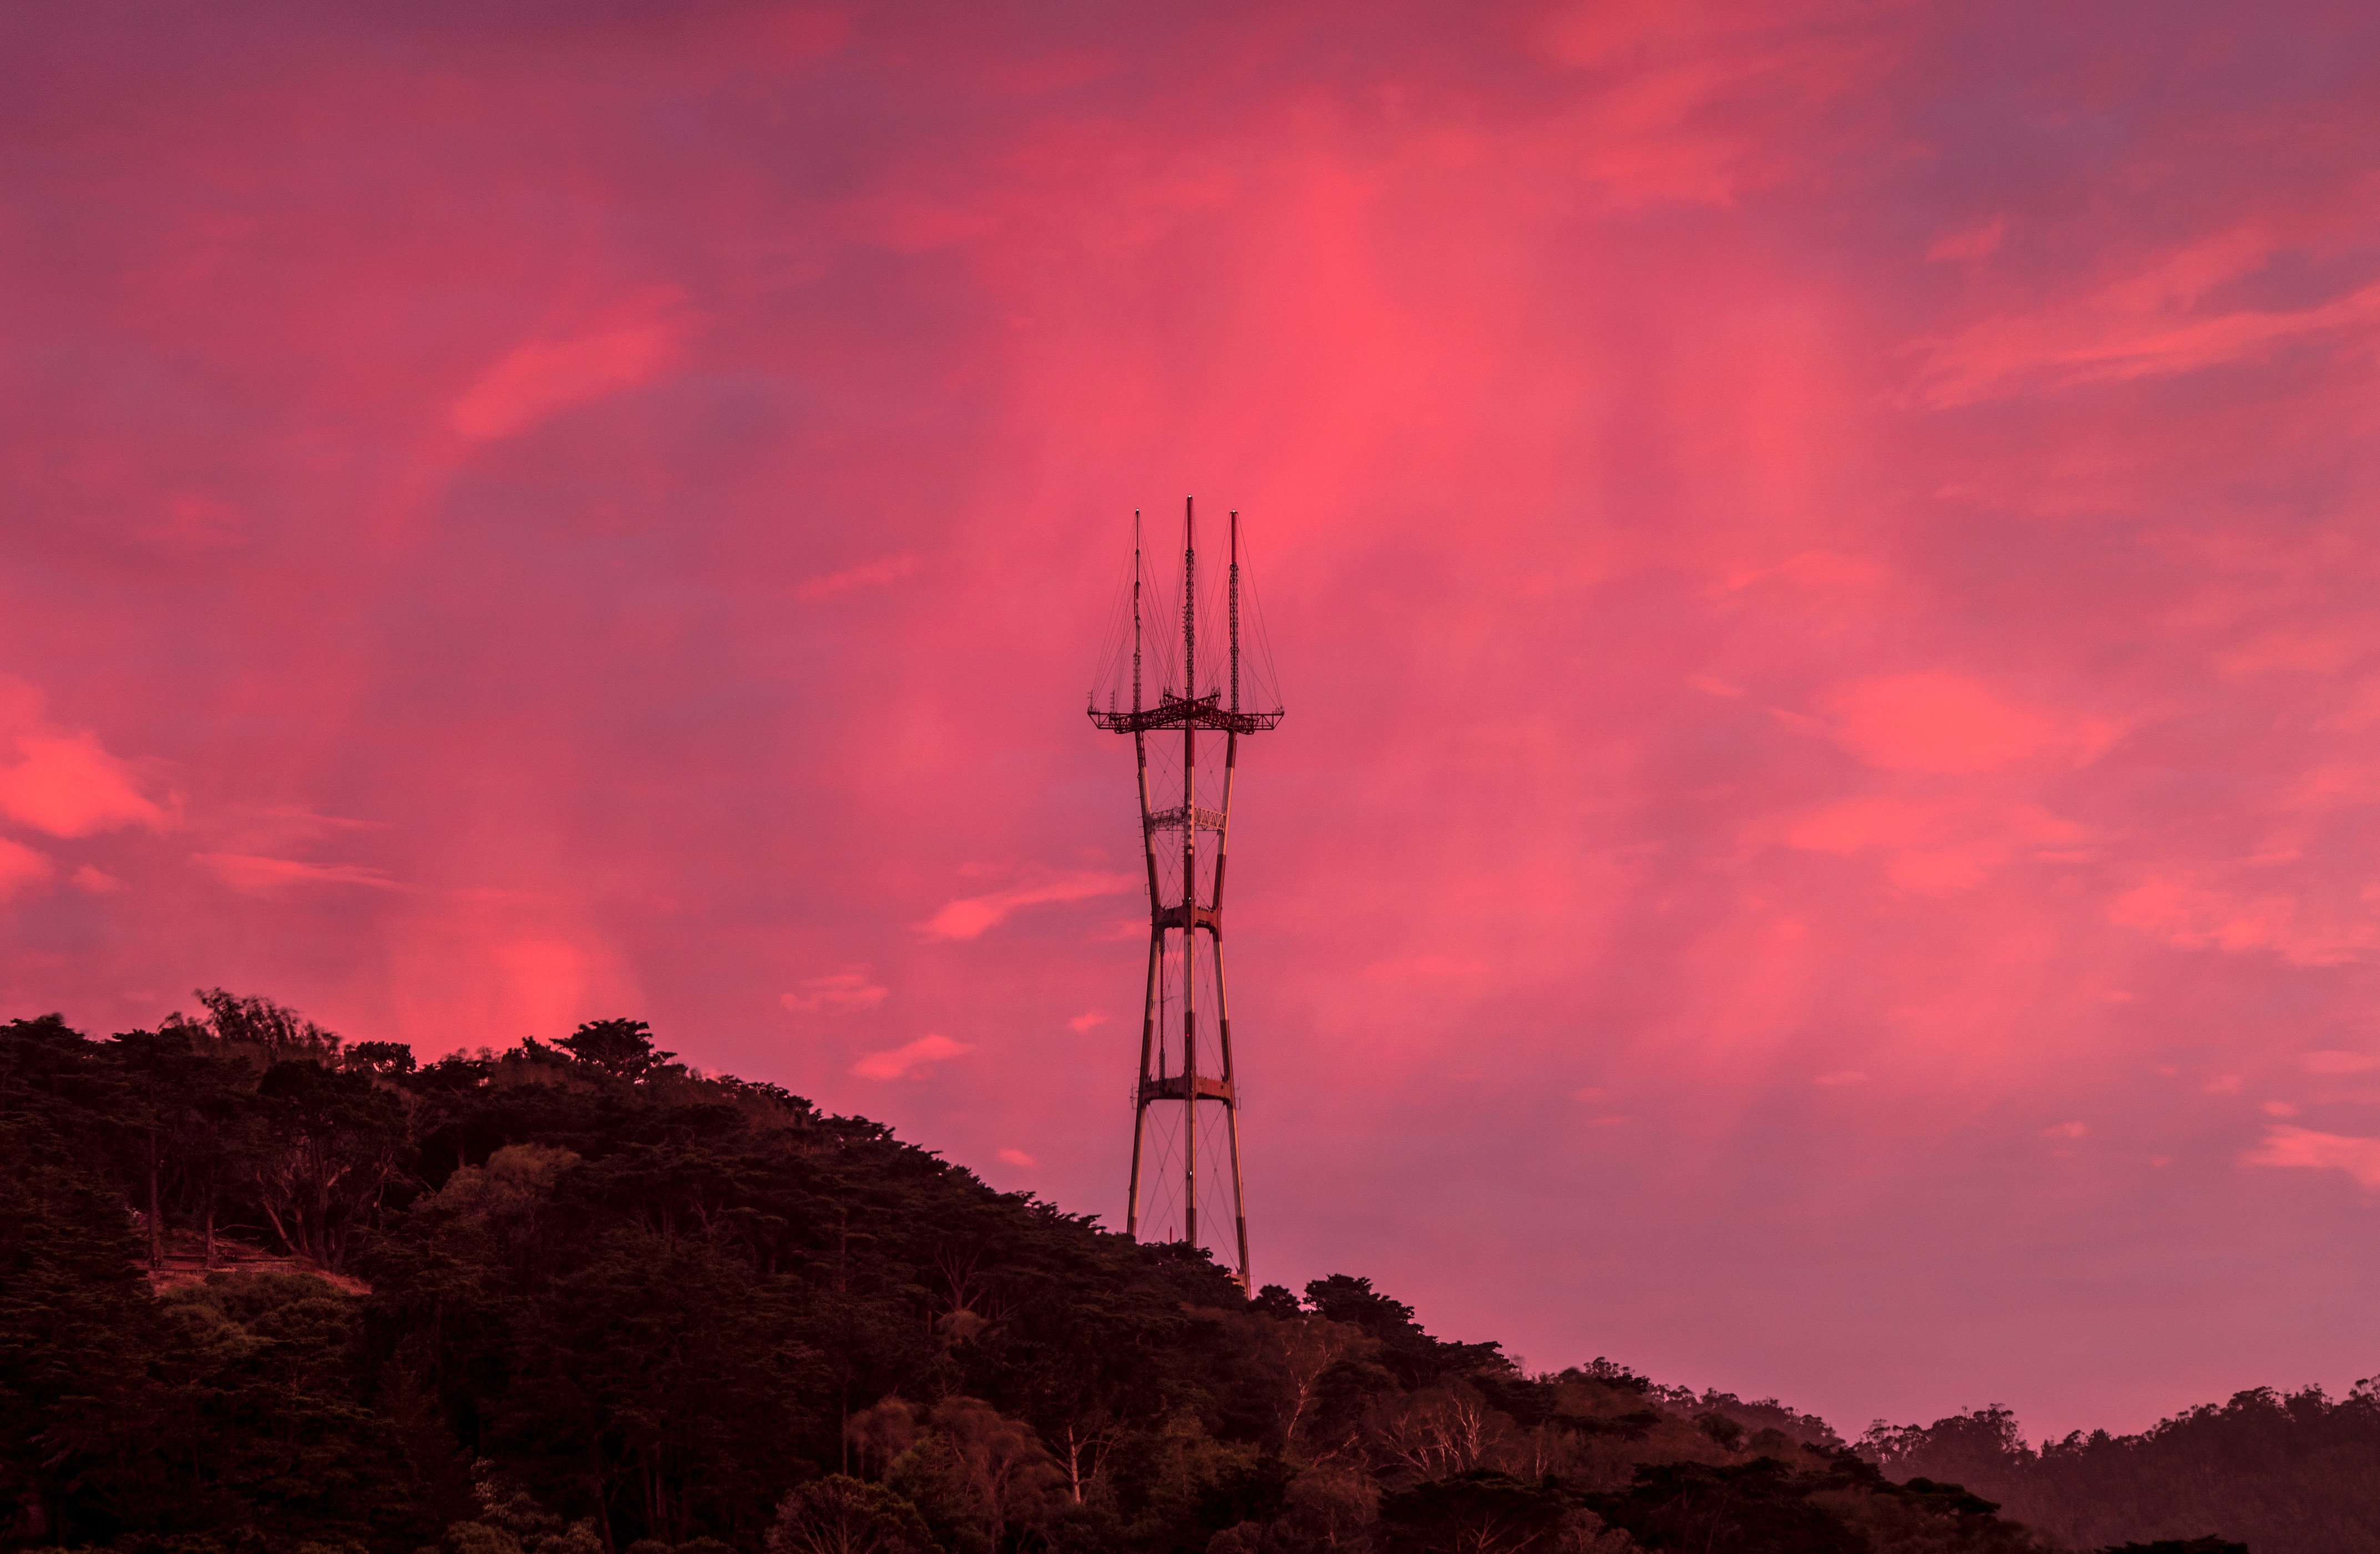
cloud, sky, sunrise, sunset, dawn, dusk, evening, tower, afterglow